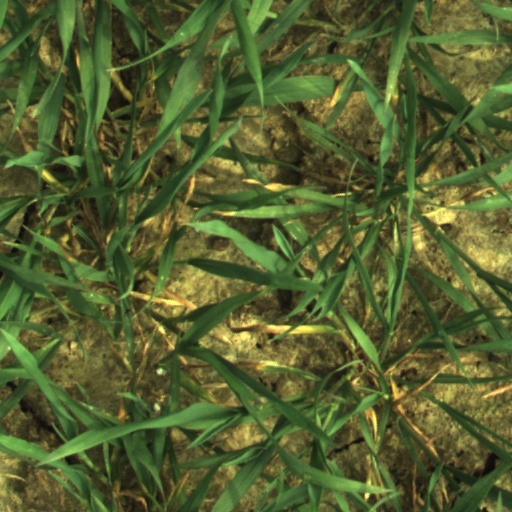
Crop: wheat